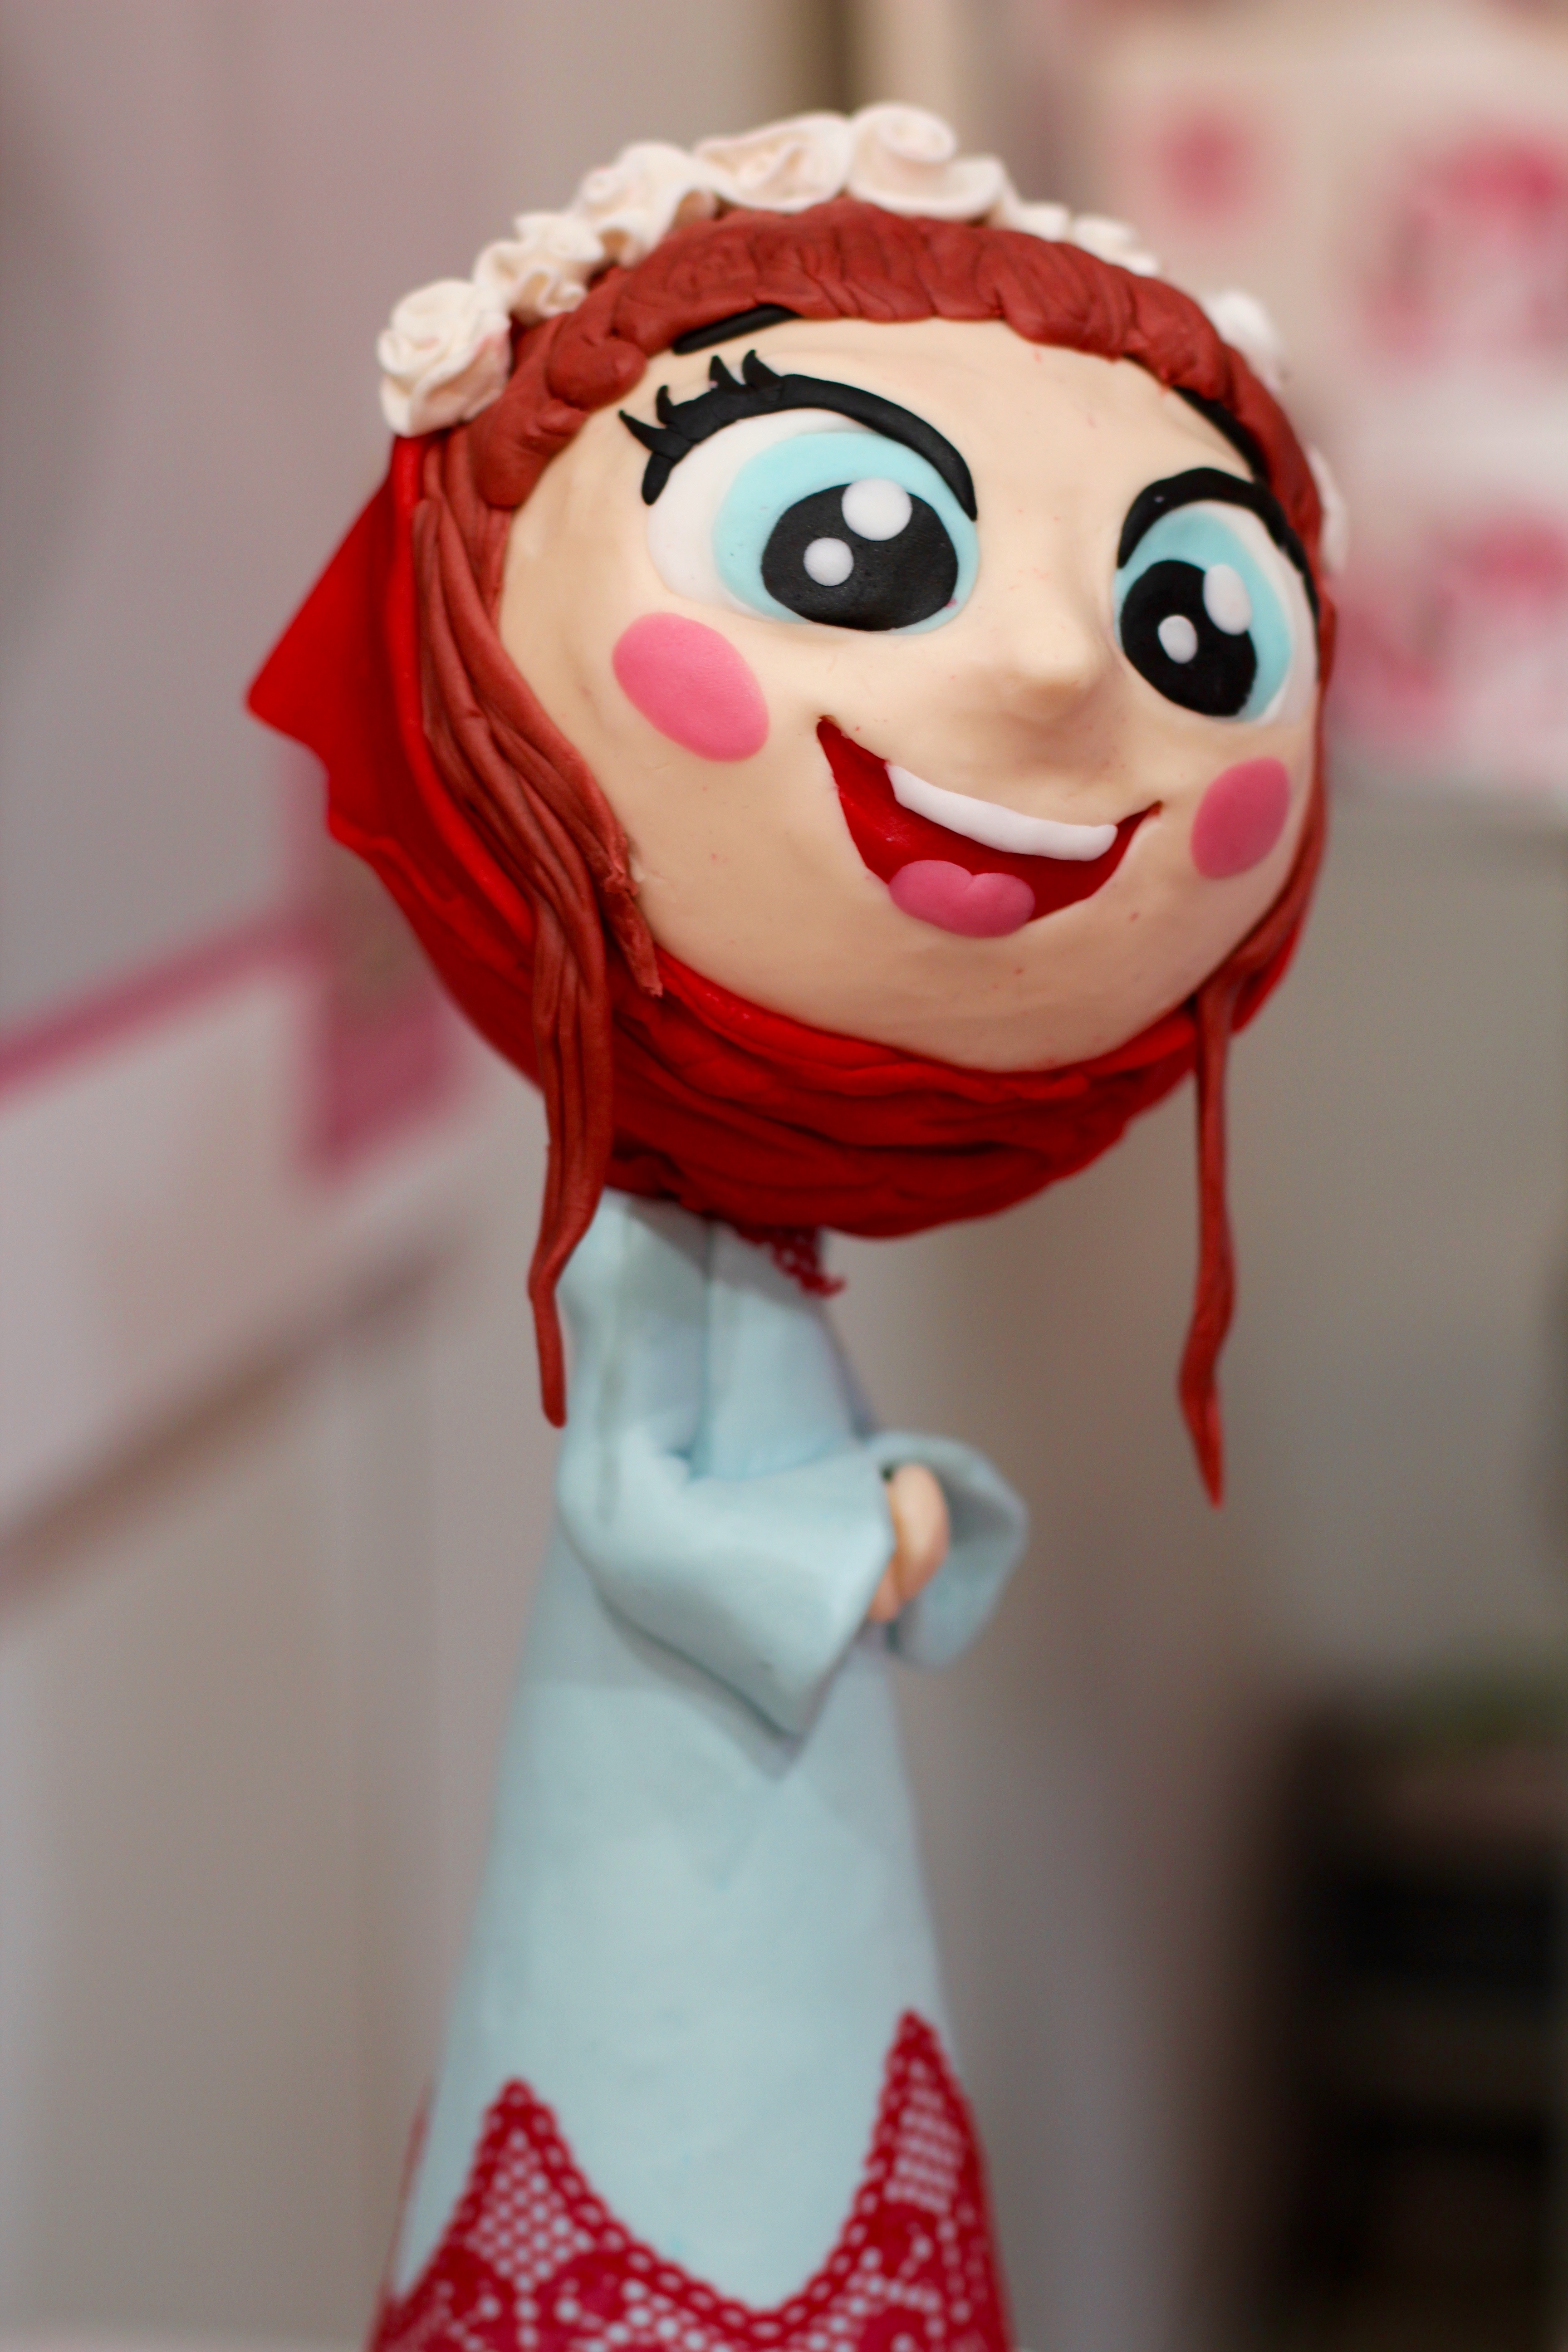
white, flower, red, clothing, pink, toy, fig, doll, art, head, skin, funny, organ, costume, anime, comic, sweetness, cartoon character, mirinda